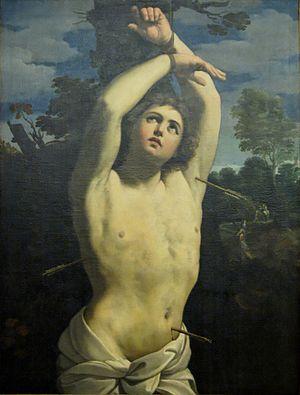
Yukio Mishima, nom de plume de Kimitake Hiraoka, est un écrivain japonais, né le 14 janvier 1925, et qui s'est suicidé par seppuku le 25 novembre 1970.
Sébastien est un saint martyr romain ayant vécu, selon la croyance chrétienne, au IIIᵉ siècle. Il est fêté le 20 janvier en Occident et le 18 décembre en Orient.
Guido Reni dit Le Guide, né à Bologne le 4 novembre 1575 et mort à Bologne le 18 août 1642 est un peintre italien de l'école de Bologne.